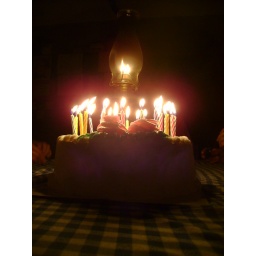
Birthday cake and kerosene lamp taken during a birthday party in the dark due to electrical outage.